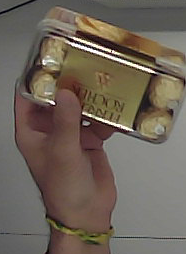
Product: rocher_chocolate